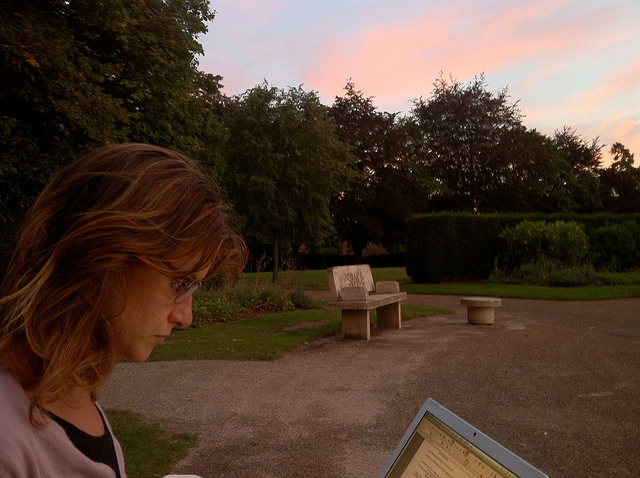
user: Given an image and a question. Answer the question in a short answer. Question: What kind of trees are shown? Short Answer:
assistant: pine